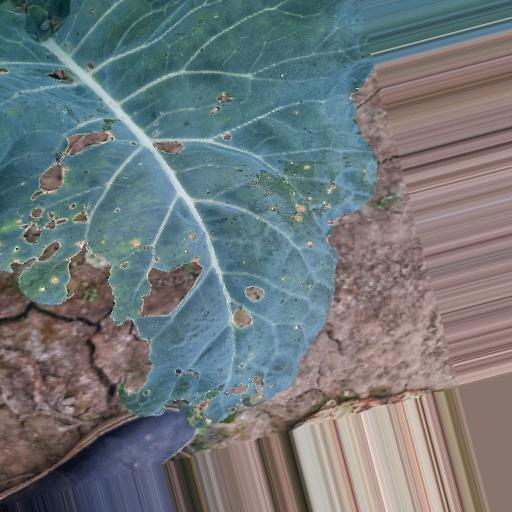
Label: Black Rot